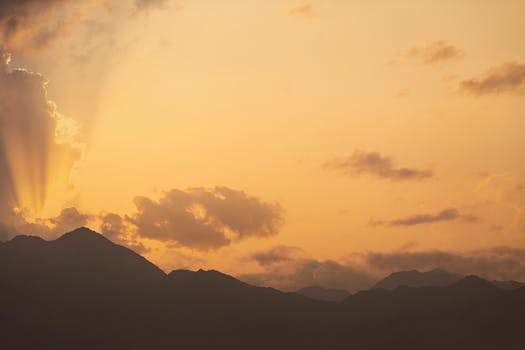
Label: No Watermark